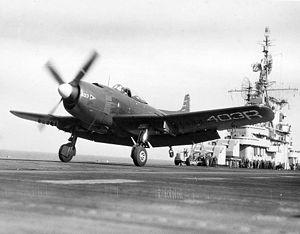
Le Martin AM Mauler est un avion d'attaque américain ayant servi dans l'US Navy au lendemain de la Seconde Guerre mondiale. Il a également connu une version de guerre électronique.